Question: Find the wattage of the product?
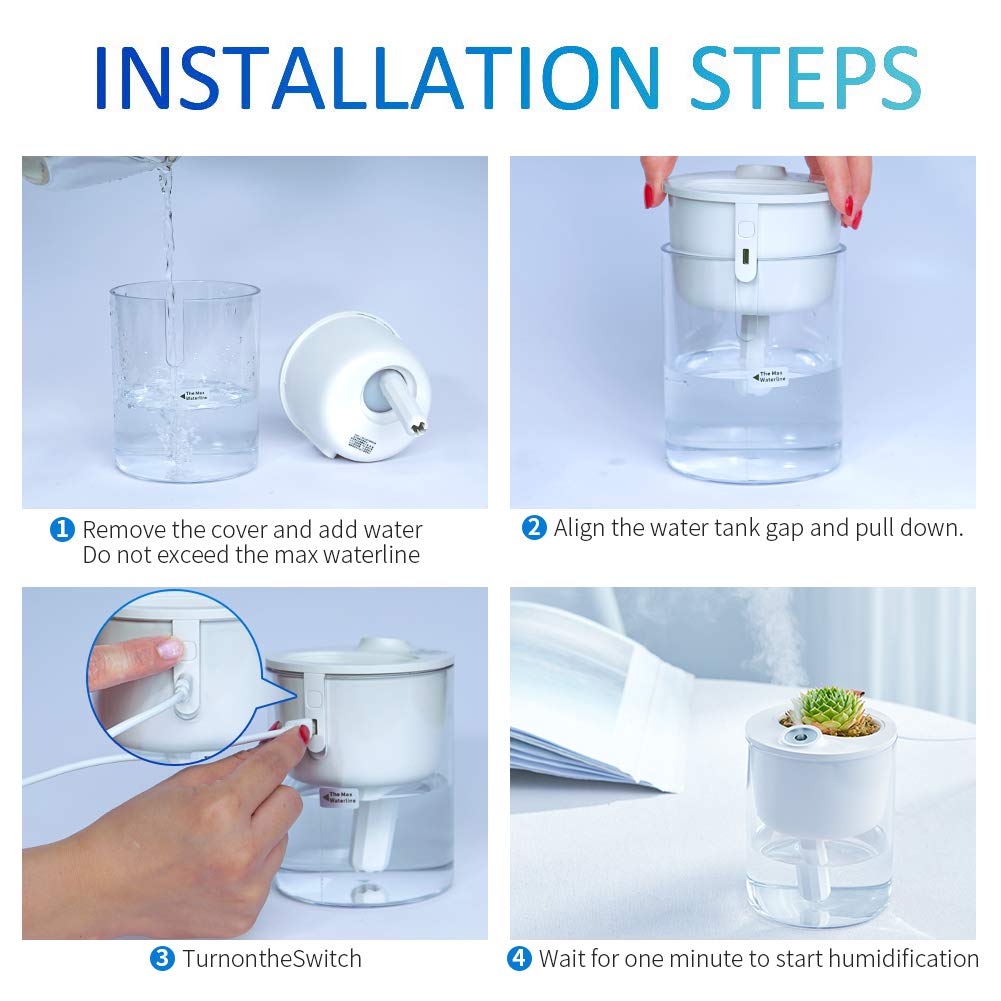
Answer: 4.0 watt